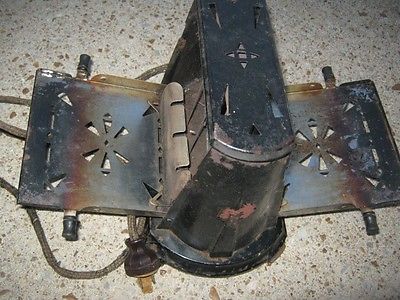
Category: toaster